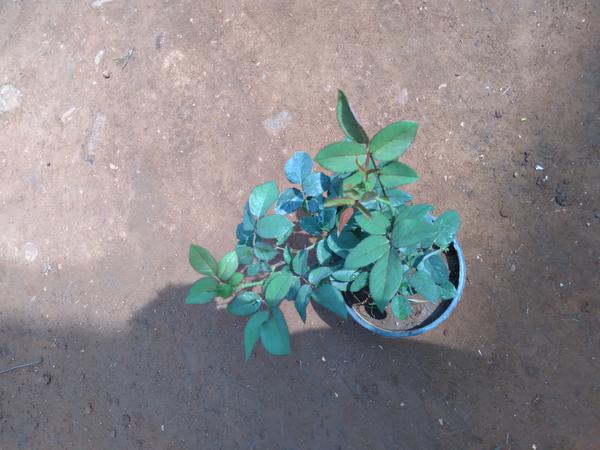
Plant: Rose